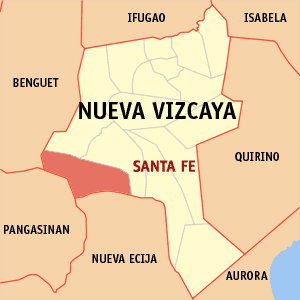
Santa Fe est une ville des Philippines qui comptait 12 949 habitants lors du recensement de 2000.